Stanislaus National Forest

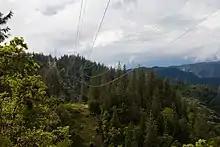
A section of Stanislaus National Forest along CA-120

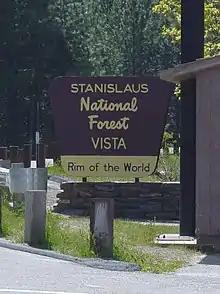
The Rim Fire of 2013 was named after the Rim of the World vista point on the forest.

The forest is located primarily in eastern Tuolumne County, adjacent to the northwestern part of Yosemite National Park, but parts of it extend (in descending order of forestland area) into Southern Alpine County, Northern Mariposa County and Eastern Calaveras County. Forest headquarters are located in Sonora, California. There are local ranger district offices in Groveland, Hathaway Pines, and Pinecrest.